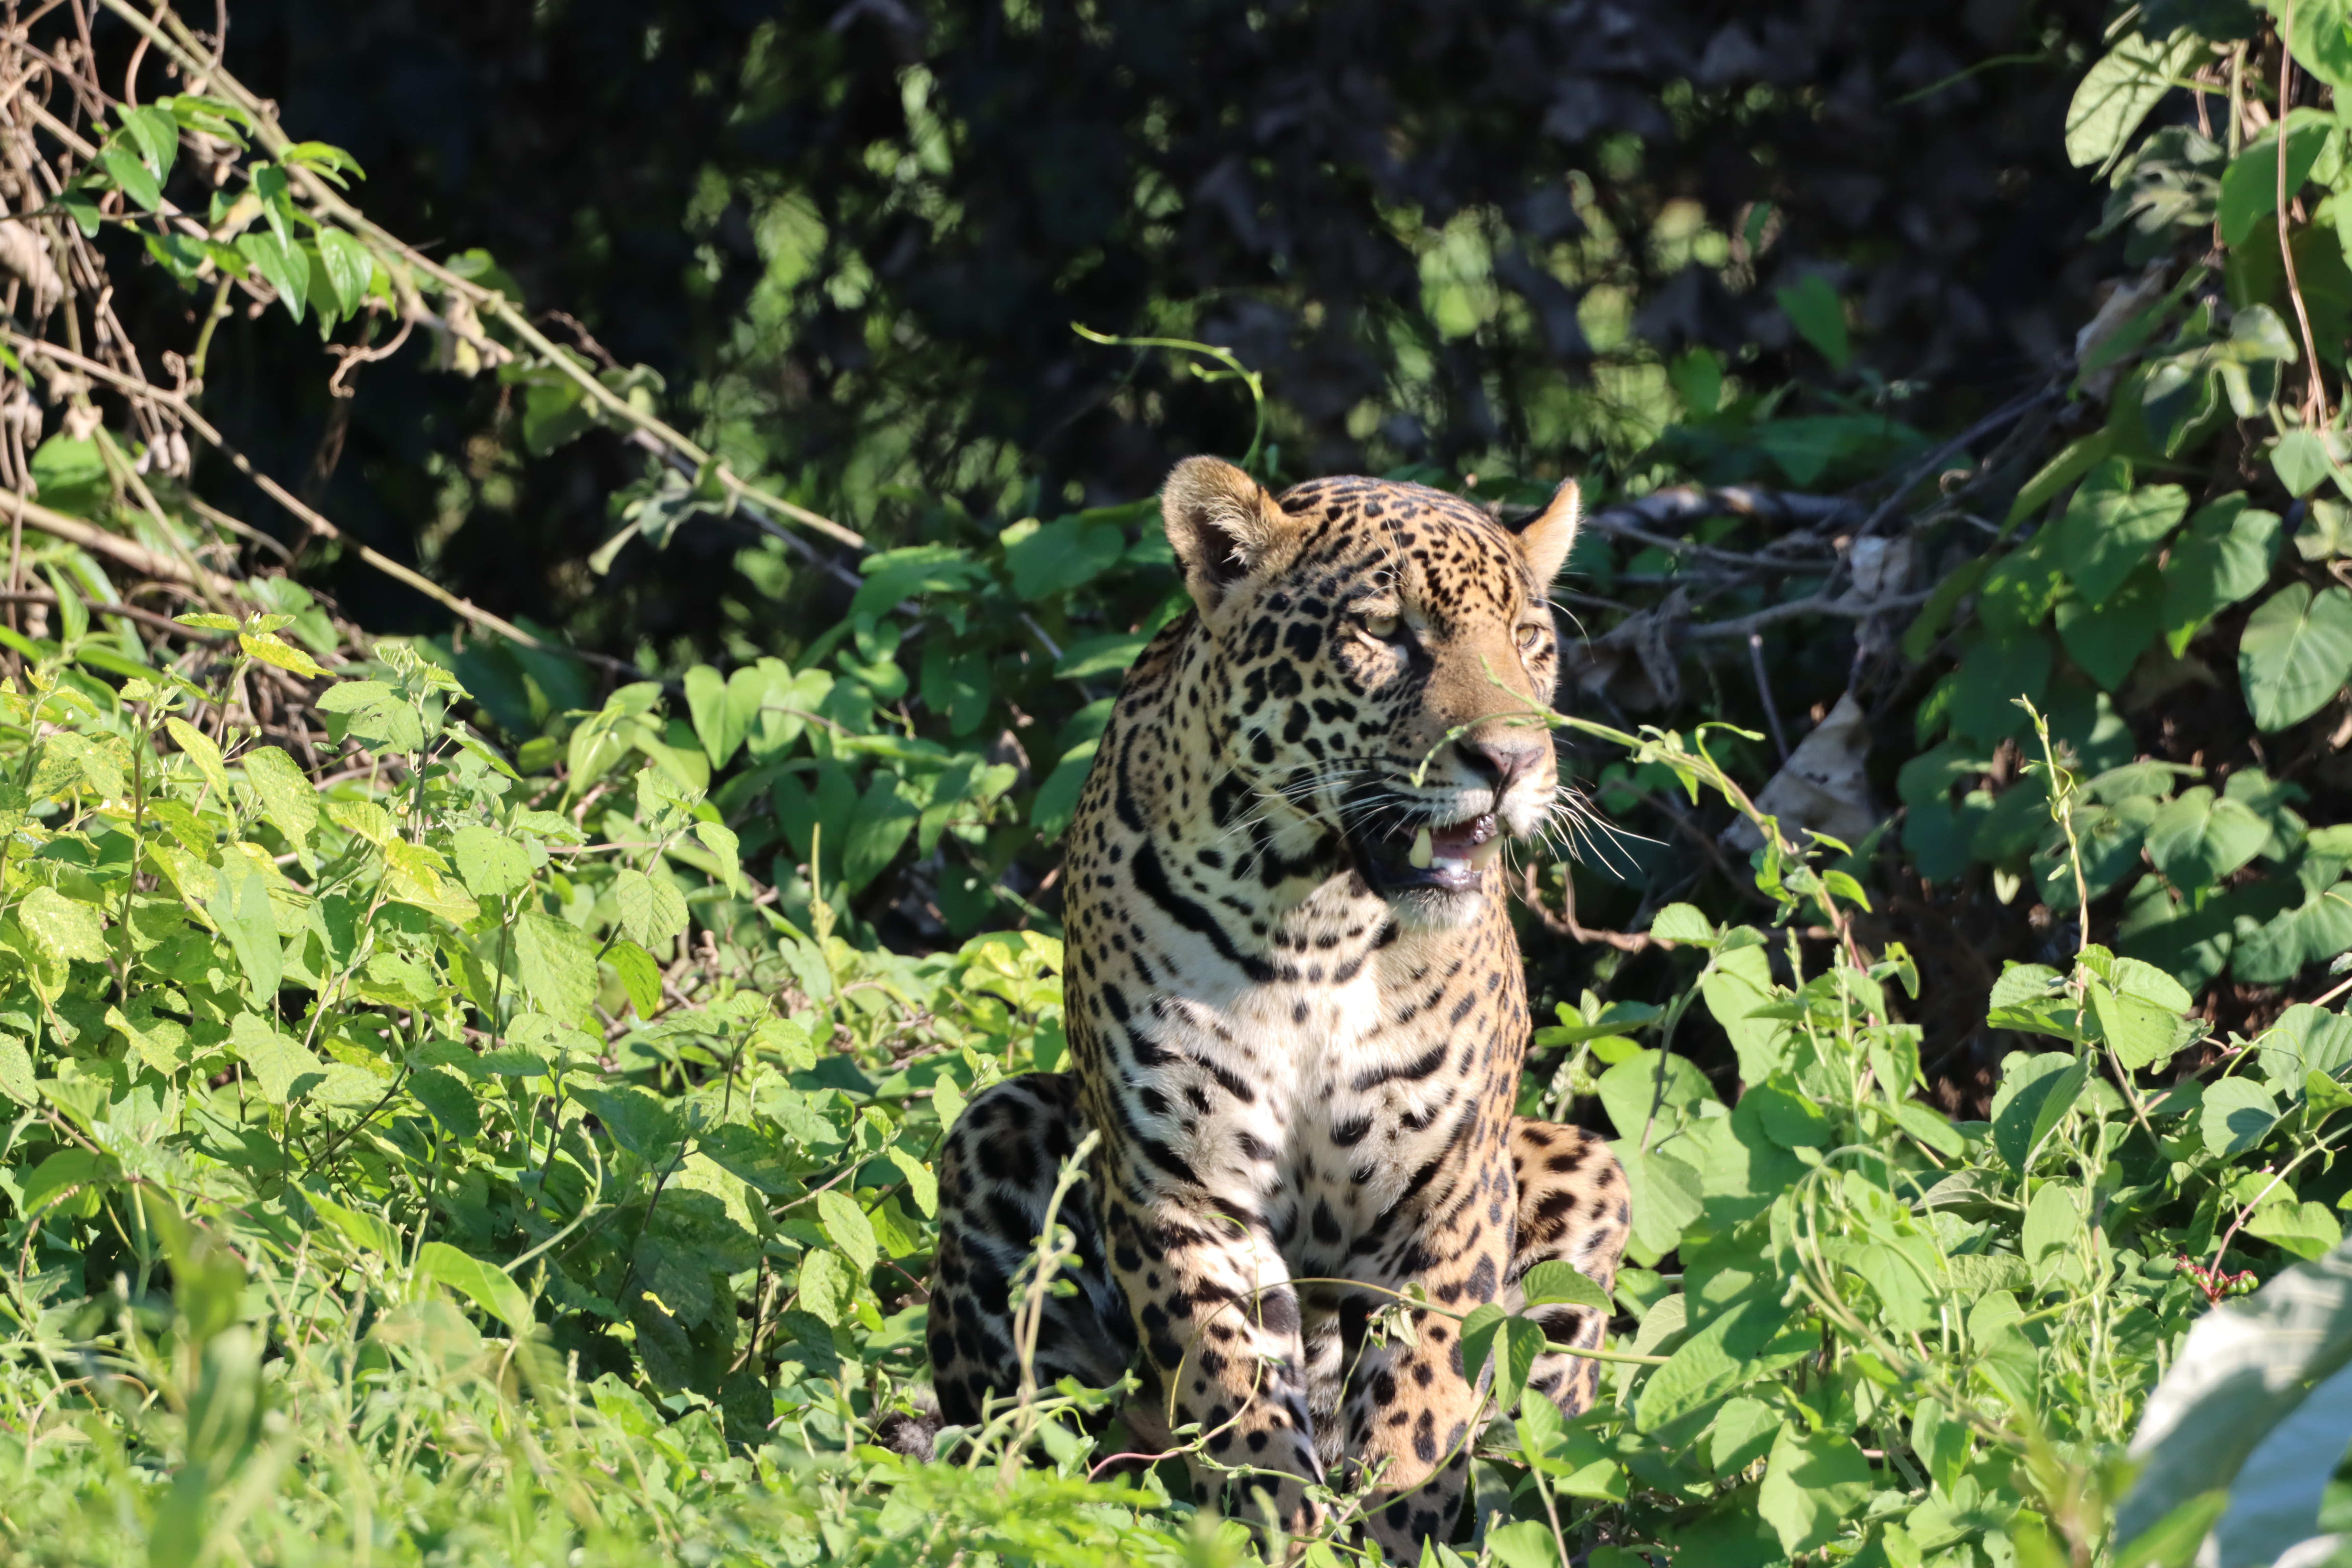
Jaguar: Madalena